Scotty McCreery

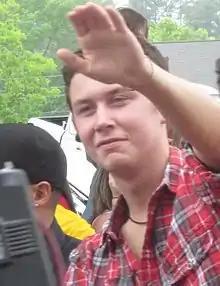
McCreery in 2011

McCreery auditioned for the tenth season of "American Idol" in Milwaukee, at the age of sixteen. He originally planned on auditioning in Nashville, but decided not to when he discovered that the date conflicted with an annual church camp. He sang "Your Man" by Josh Turner and "Put Some Drive in Your Country" by Travis Tritt for his audition, and then reprised "Your Man" for his first Hollywood Week performance. For the subsequent Group Round, he joined with Jacee Badeaux, Frances Coontz, Clint Jun Gamboa, and Monique de los Santos. Calling themselves "The Guaps", they chose to perform "Get Ready" by The Temptations. However, during a late stage of their preparation, Gamboa decided that Badeaux was not contributing enough to the group and forced him to leave. Before the performance, McCreery apologized to the judges for letting this happen. All five singers advanced to the next round.